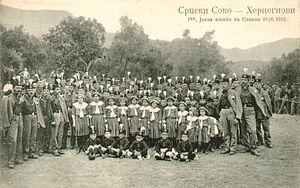
Le Sokol est un mouvement gymnastique nationaliste tchèque fondé le 16 février 1862 par Miroslav Tyrš et Jindřich Fügner. Influencé par la Grèce antique et le Turnverein allemand, ce mouvement mêlant activités sportives et culturelles avec le patriotisme est indissociable de la renaissance nationale tchèque de la fin du XIXᵉ siècle et, plus généralement, de la montée du sentiment national slave. Il est étroitement lié à la fondation de l'État tchécoslovaque et à ses destinées.